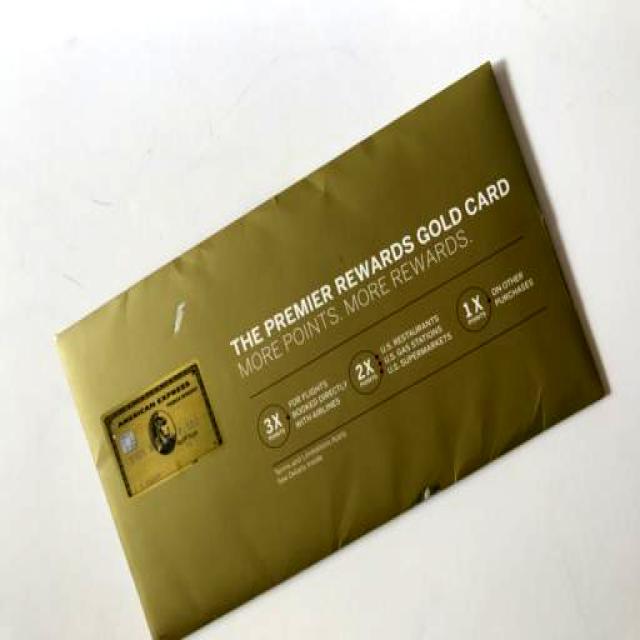
Label: Paper